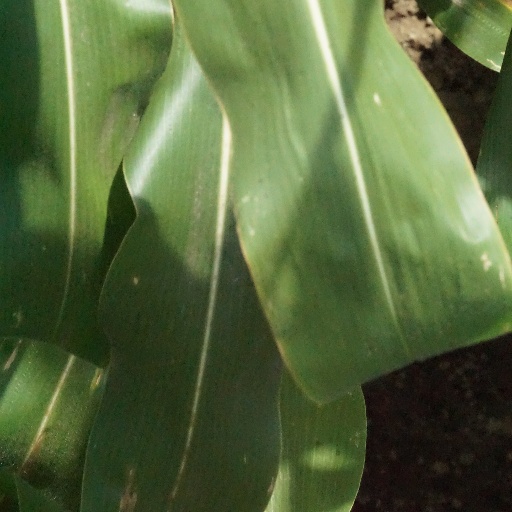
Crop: maize; corn